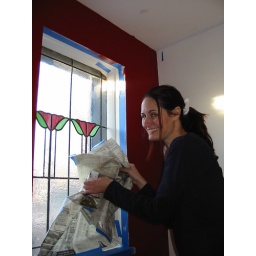
Look how pretty the window looks with the red paint around it!